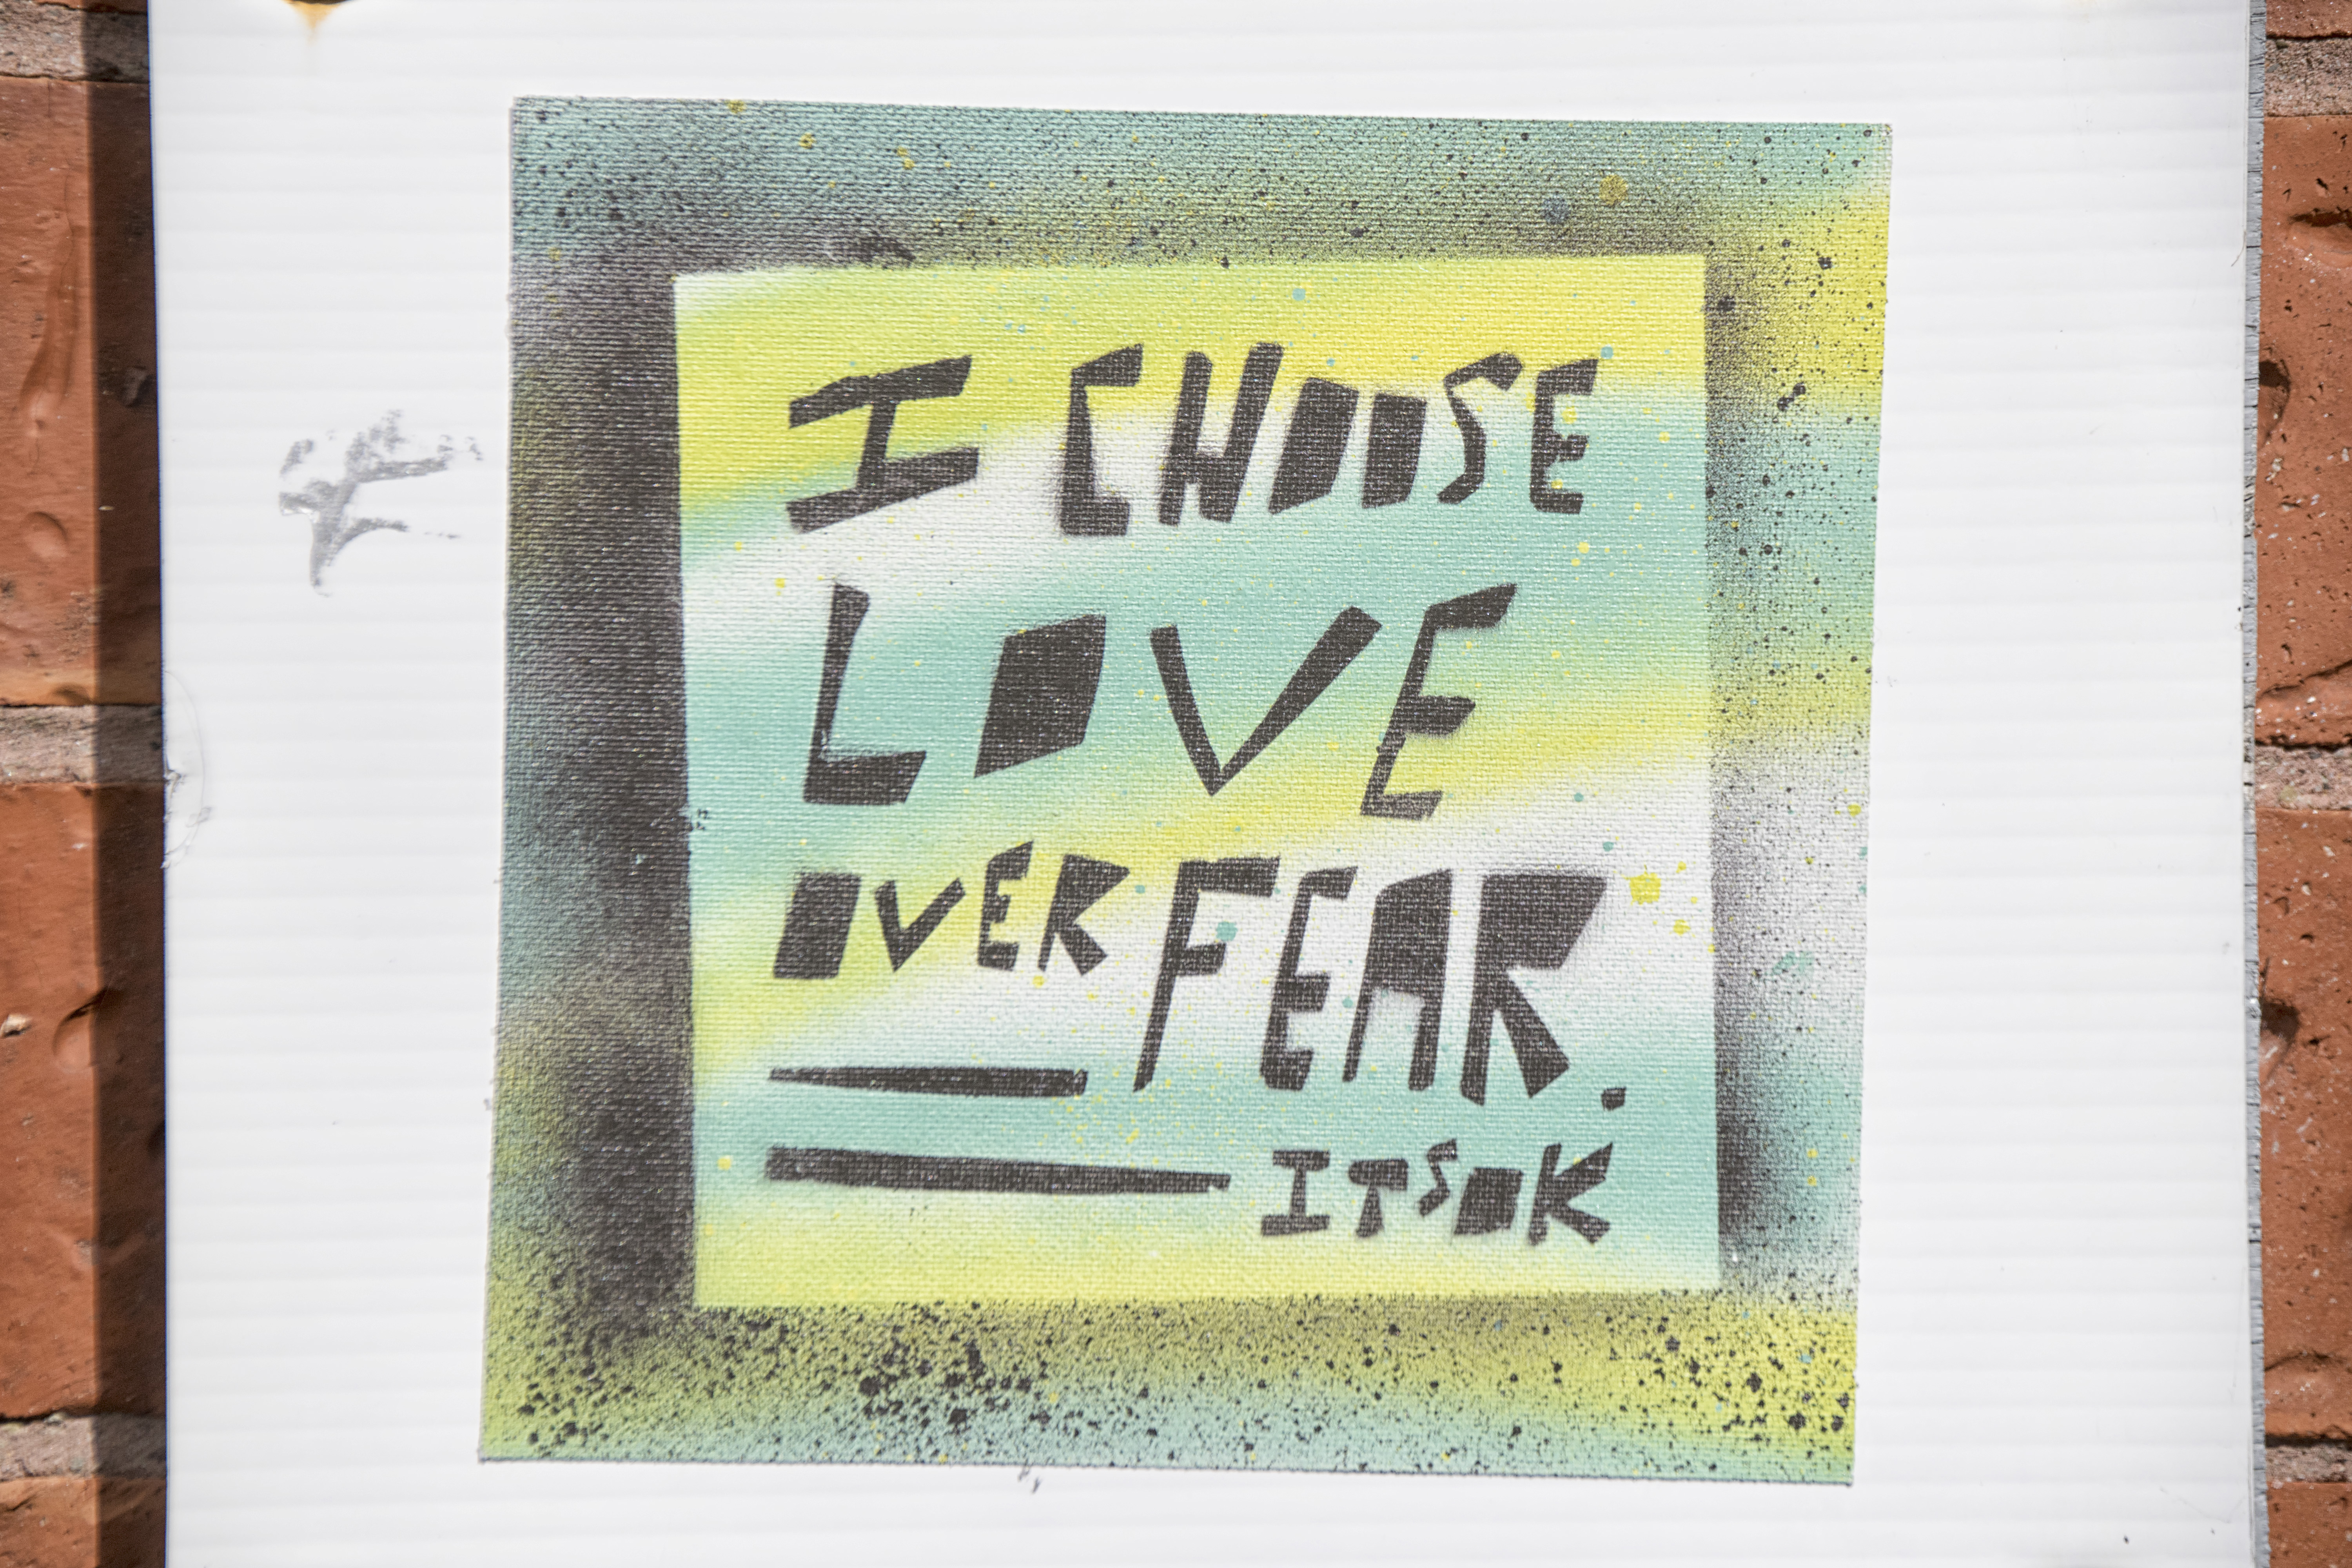
art, sketch, drawing, text, canada, poster, picture frame, quebec, sherbrooke, divers, various, modern art